ZIP codes in the Philippines

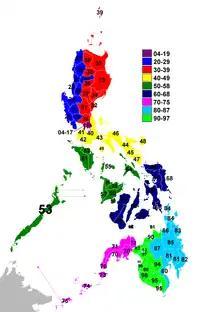
ZIP codes of provinces according to the first two numbers

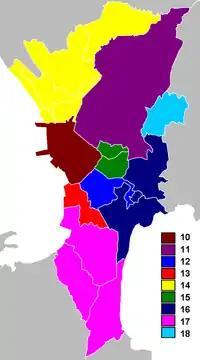
ZIP codes of cities and municipalities in Metro Manila according to the first two numbers

In the Philippines, a ZIP code is used by the Philippine Postal Corporation (PhlPost) to simplify the distribution of mail. While its function similar with the ZIP Codes used in the United States, its form and usage are quite different. Its use is not mandatory but highly recommended by the PhlPost. A ZIP code is composed of a four-digit number representing a locality. Usually, more than one code is issued for areas within Metro Manila, and a single code for each municipality and each city in provinces, with exceptions such as: